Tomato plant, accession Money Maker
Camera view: horizontal (90 deg, fisheye); turntable rotation: 210 degrees
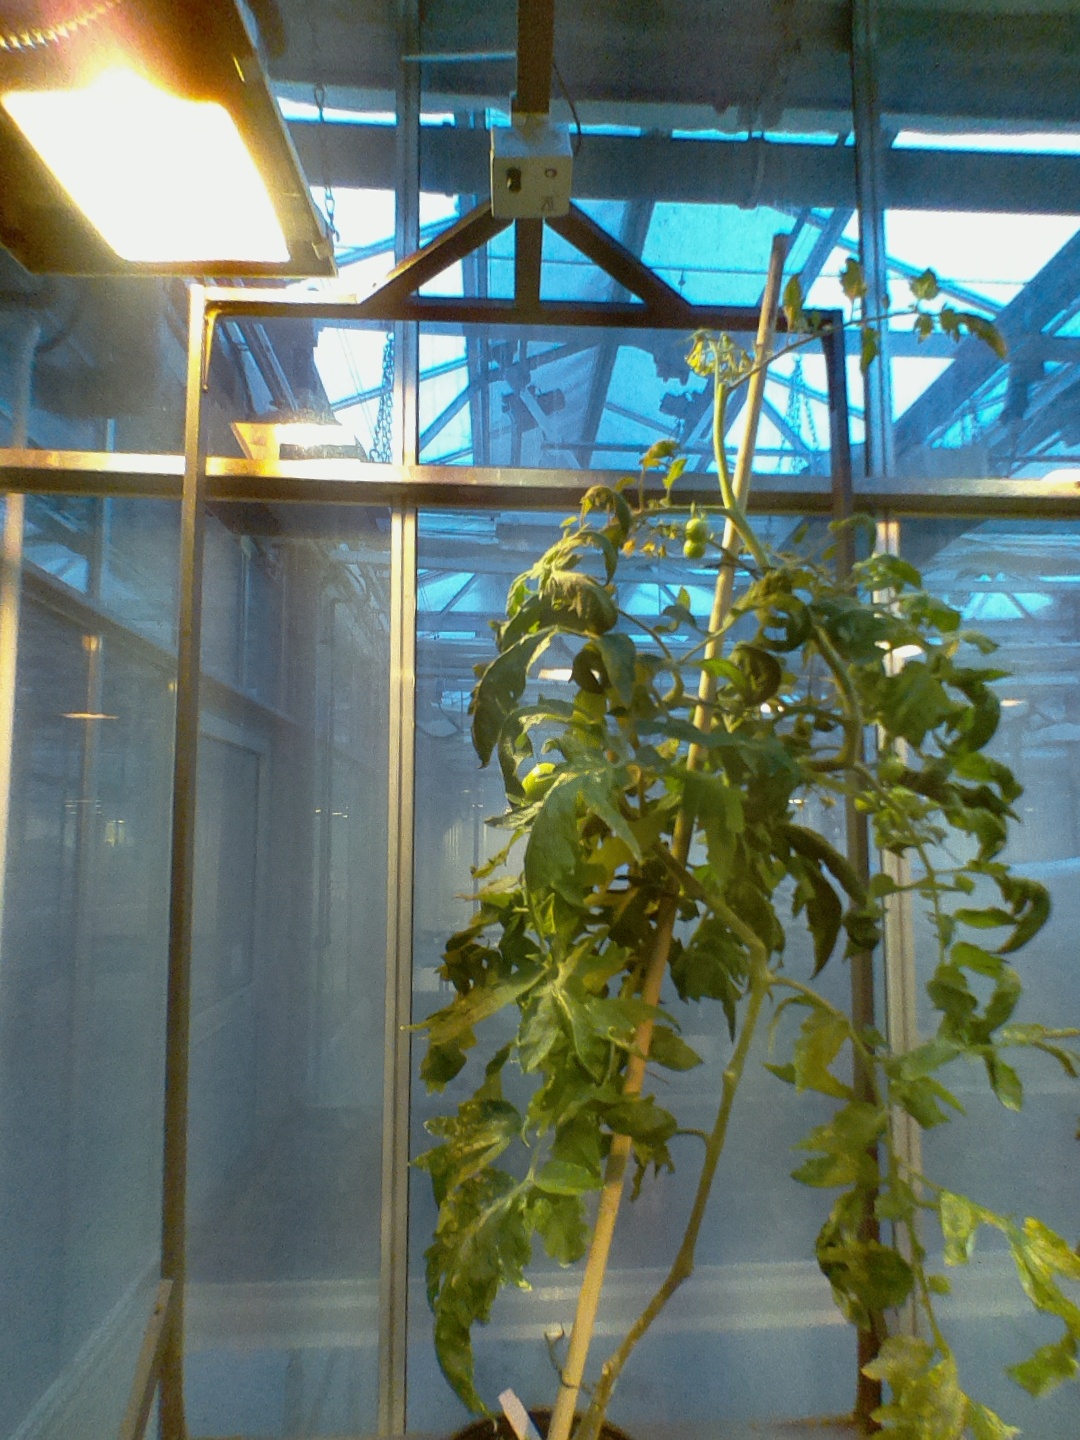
BBCH growth stage 76: 60%-70% of final fruit size